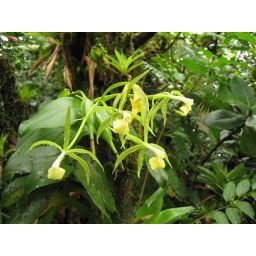
orchids in the cloud forest at Volcan Mombacho